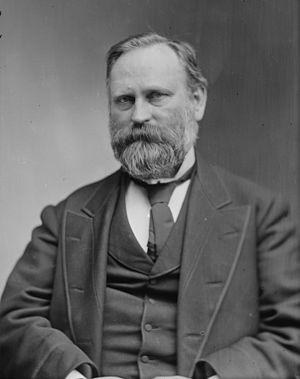
Depuis son admission à l'Union, le 1ᵉʳ mars 1803, l'État de l'Ohio élit deux sénateurs, membres du Sénat fédéral.